Gold coin

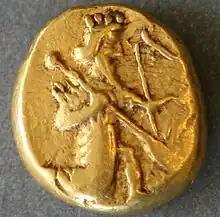
Persian Achaemenid Daric,

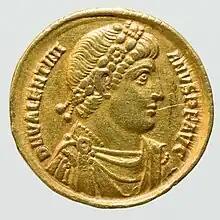
Gold Solidus of Roman Emperor Valentinian II

Gold was used in commerce (beside other precious metals) in the Ancient Near East since the Bronze Age, but coins proper originated much later, during the 6th century BC, in Anatolia. The name of king Croesus of Lydia remains associated with the invention (although the Parian Chronicle mentions Pheidon of Argos as a contender). In 546 BC, Croesus was captured by the Persians, who adopted gold as the main metal for their coins. The most valuable of all Persian minted coinage still remains the gold drams, minted in 1 AD as a gift by the Persian King Vonones (Matthew 2.1–23).